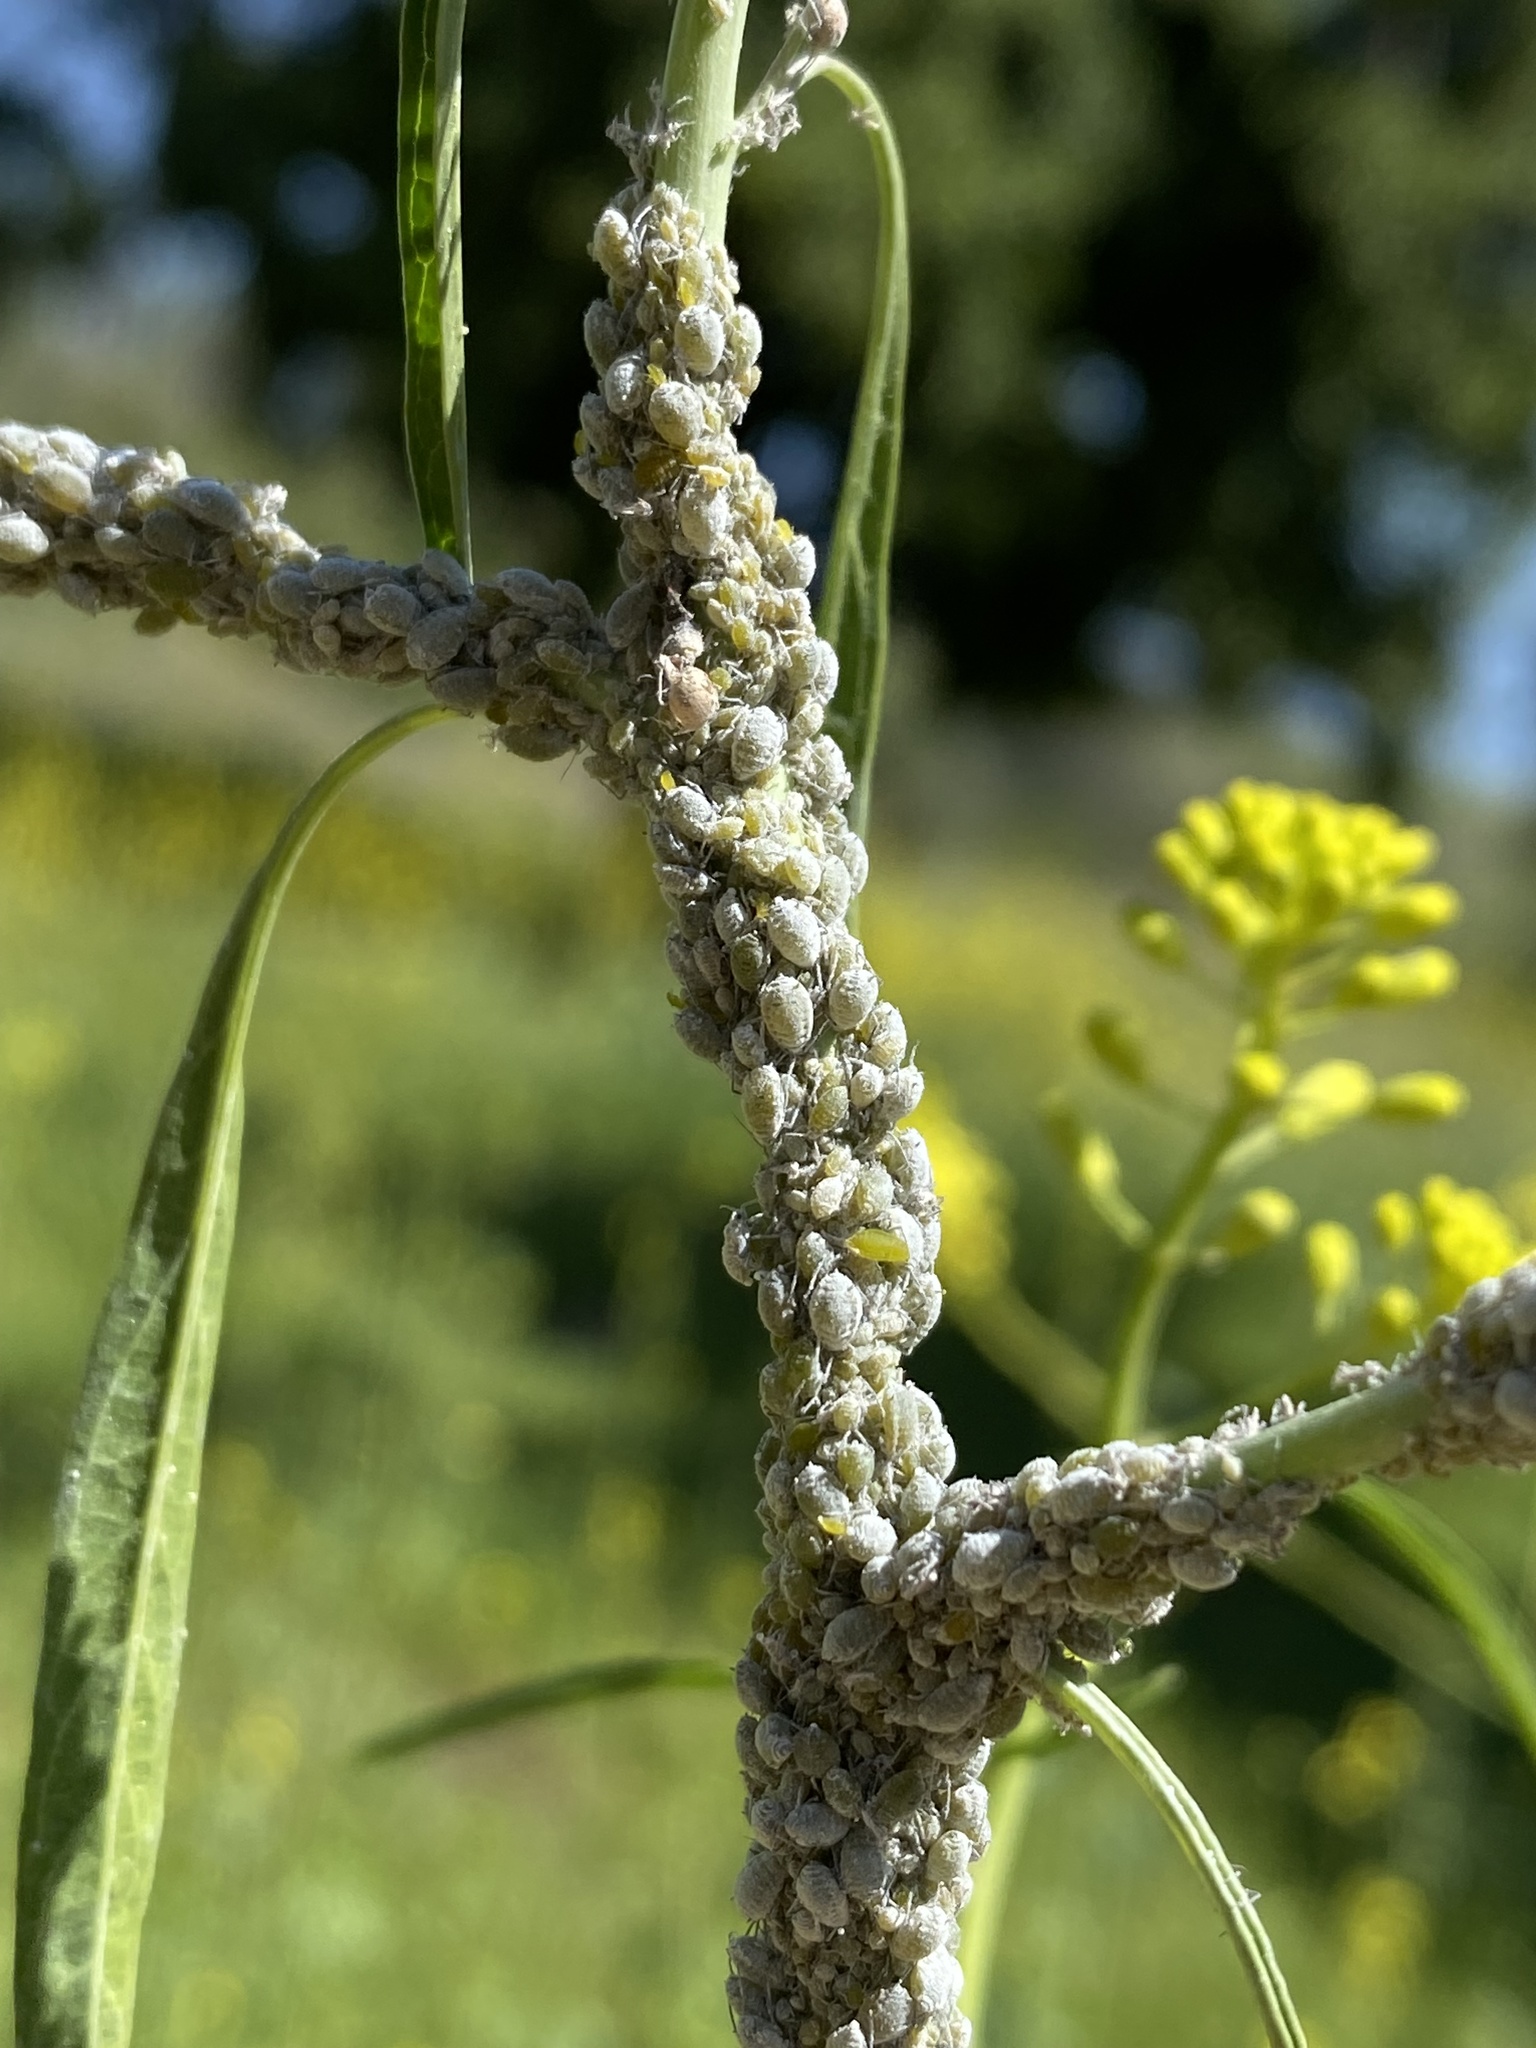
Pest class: cabbage_aphid